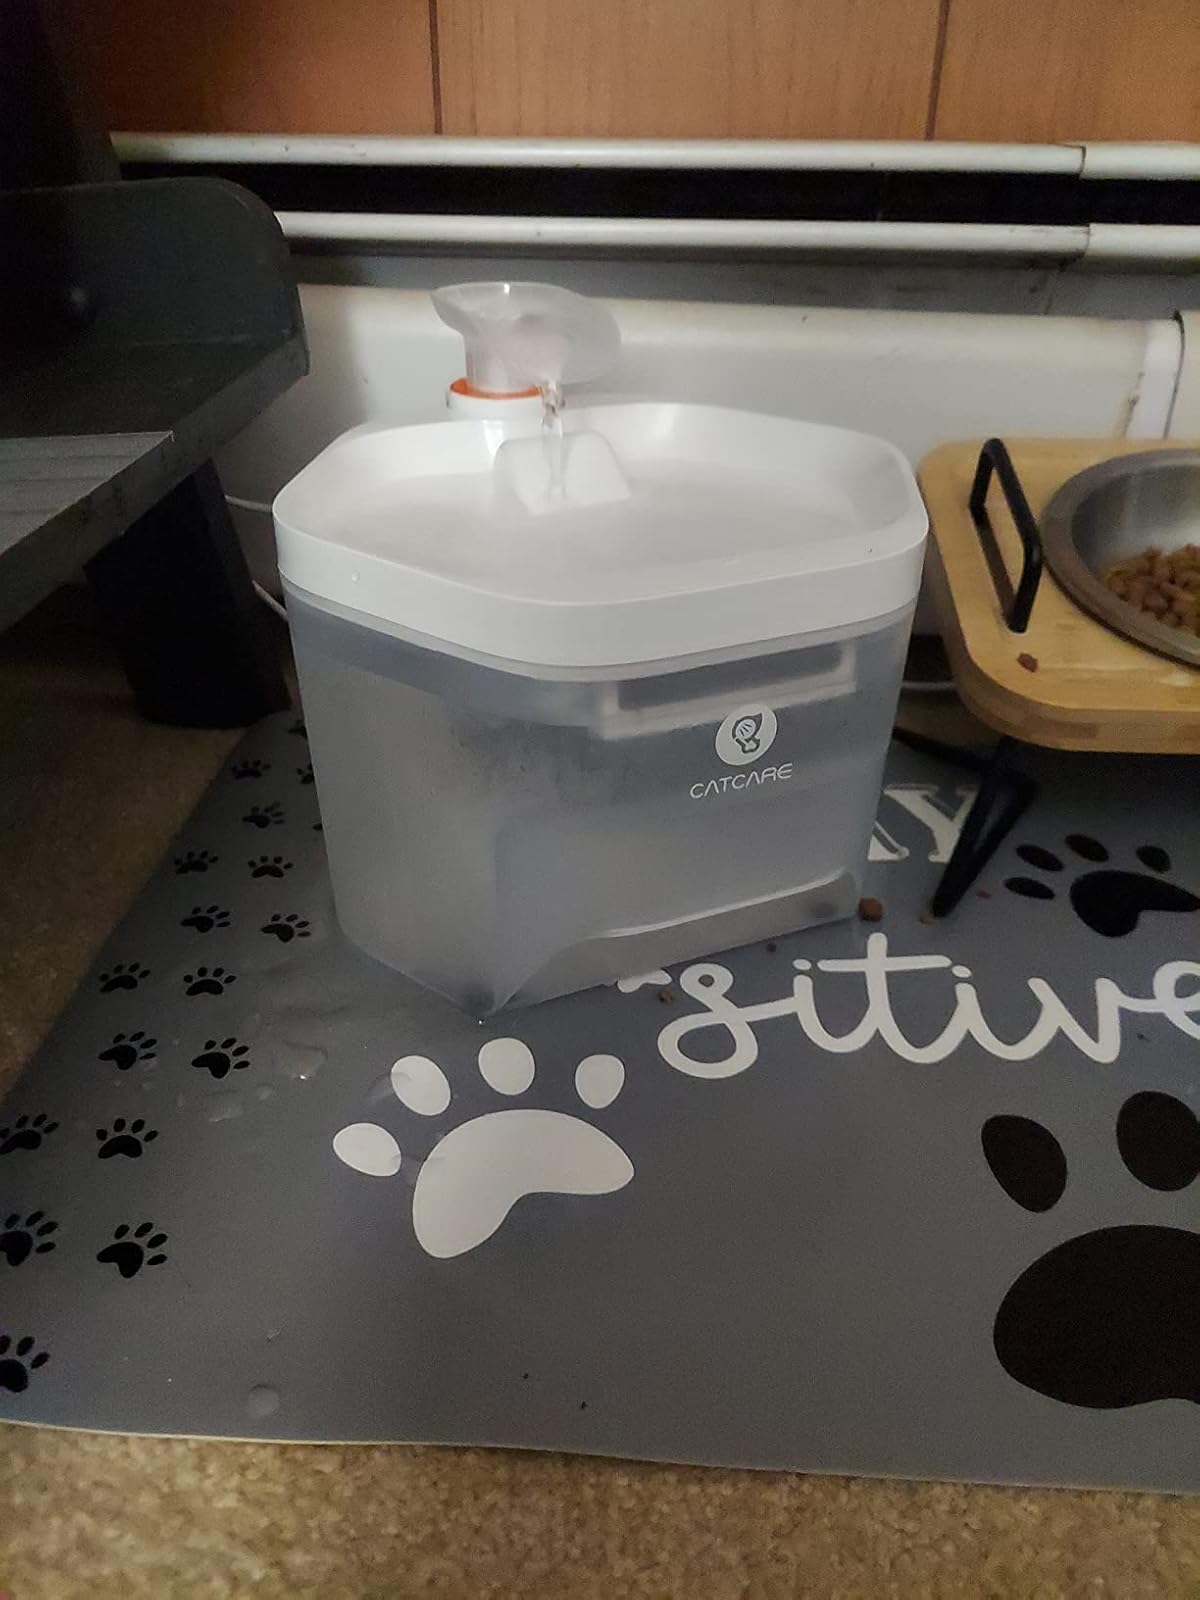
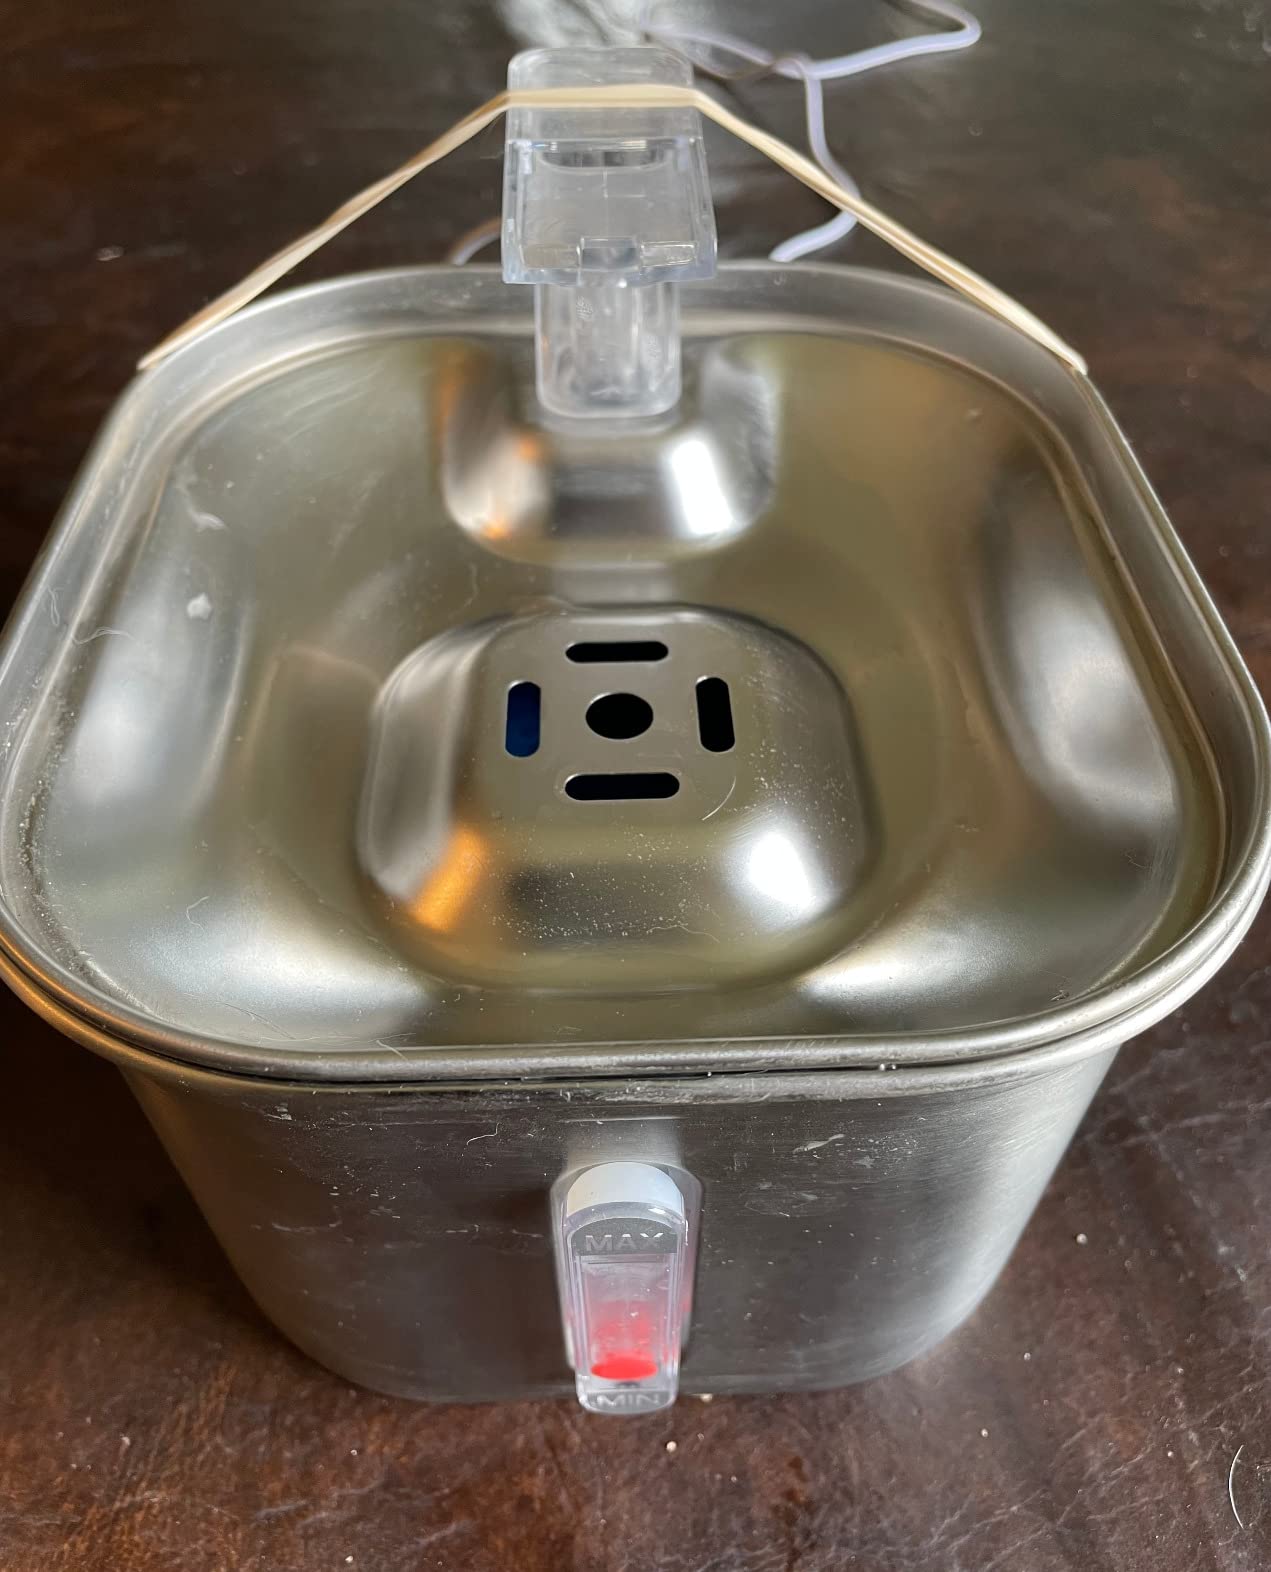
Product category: items_bowl
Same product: no